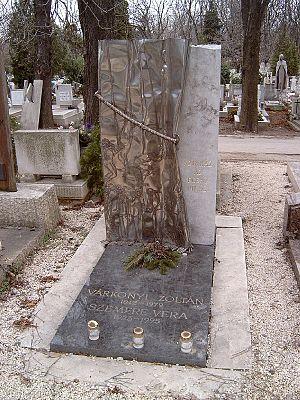
Zoltán Várkonyi, né le 13 mai 1912 à Budapest et mort le 19 avril 1979 dans la même ville, est un réalisateur, scénariste et acteur hongrois.